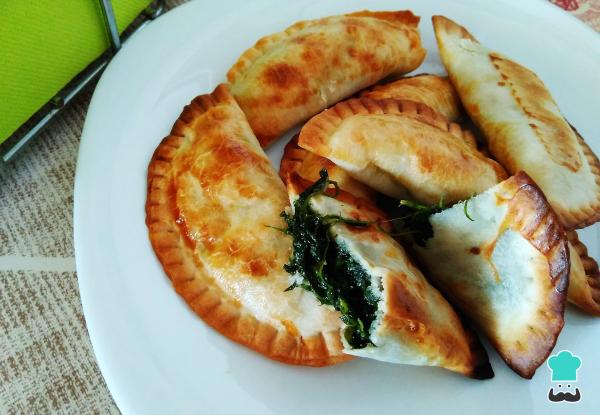
Disfruta de estas ricas empanadillas de espinacas y queso a cualquier hora del día, como desayuno, cena o como he hecho yo, sírvelas para una tarde de picoteo con los amigos. No olvides compartir tus comentarios y contarnos que te ha parecido esta deliciosa receta de espinacas con queso.